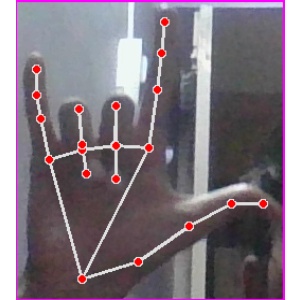
अक्षर: व